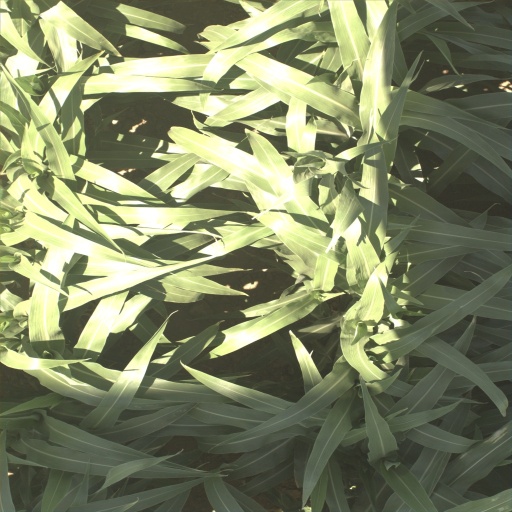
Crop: sorghum